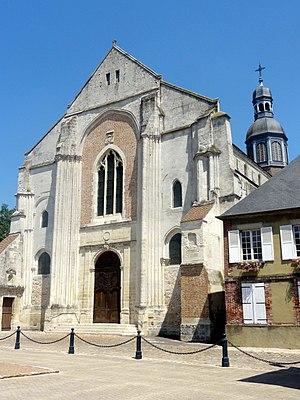
Église abbatiale Saint-Germer de l'ancienne abbaye Saint-Germer-de-Fly - voir le titre du fichier.
L’abbaye Saint-Germer-de-Fly est une ancienne abbaye de bénédictins située dans les Hauts-de-France, dans le département de l'Oise, sur la commune de Saint-Germer-de-Fly. Fondée dans les années 630 par saint Germer, son premier abbé, elle est ravagée par les Vikings au siècle suivant et délaissée par les moines. Relevée par Anségise de Fontenelle au début du IXᵉ siècle, elle est cependant de nouveau détruite par les Normands en 851, et reste cette fois-ci abandonnée pendant près de deux siècles. En 1036 seulement, Drogon, évêque de Beauvais, prend enfin l'initiative de réédifier l'abbaye. Elle développe une grande prospérité, qui s'accroît encore après le retour d'une partie des reliques du saint fondateur en 1132. Grâce à l'afflux des dons, la construction d'une nouvelle église abbatiale peut alors commencer. Cette vaste et fière abbatiale édifiée entre 1135 et 1206 environ, et sa chapelle de la Vierge, sont aujourd'hui les principaux témoignages de la puissante abbaye du Moyen Âge, dont la vie monastique s'éteint avec la Révolution française en 1790. L'abbatiale est devenue l'église paroissiale de l'actuel village de Saint-Germer-de-Fly.